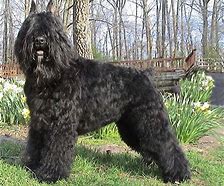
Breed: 233-n000072-Bouvier_des_Flandres